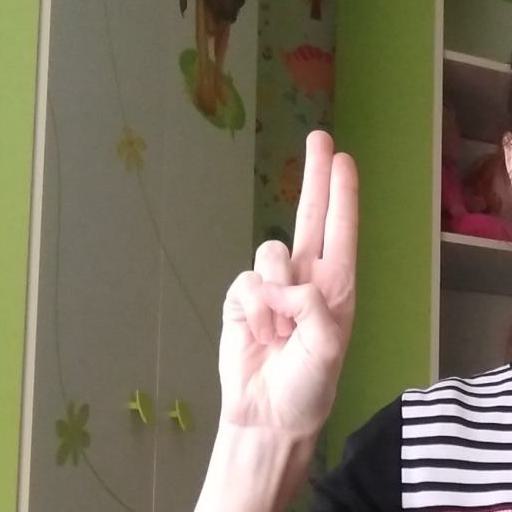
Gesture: two_up